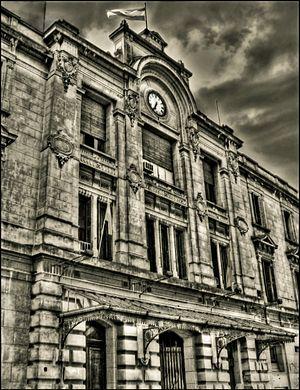
La gare de Buenos Aires-Once de septiembre est une importante gare ferroviaire argentine située au centre de Buenos Aires, capitale de l'Argentine.